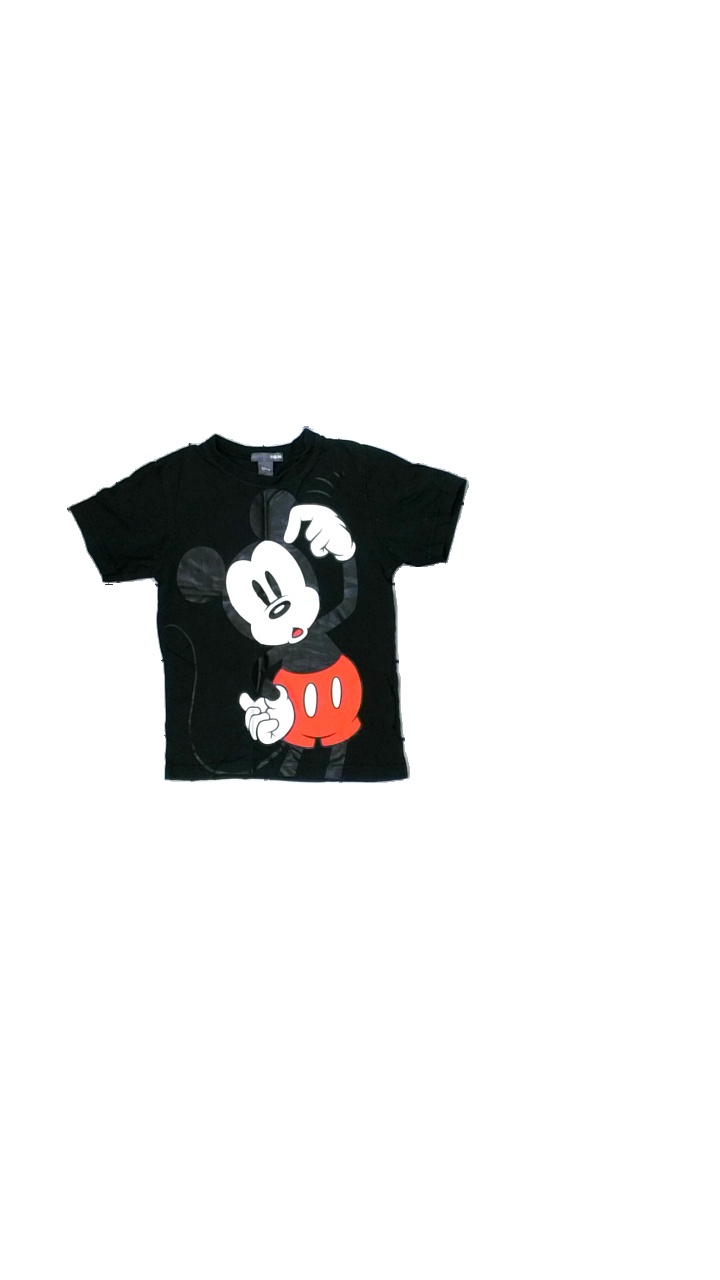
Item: T-shirt (Children)
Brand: H&m
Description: svart t-shirt med musse pigg på, lite hårig
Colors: Black, White, Red
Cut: Regular
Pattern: Animal print
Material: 100% cotton
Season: All
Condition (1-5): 4
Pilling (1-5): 5
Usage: Reuse
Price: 50-100